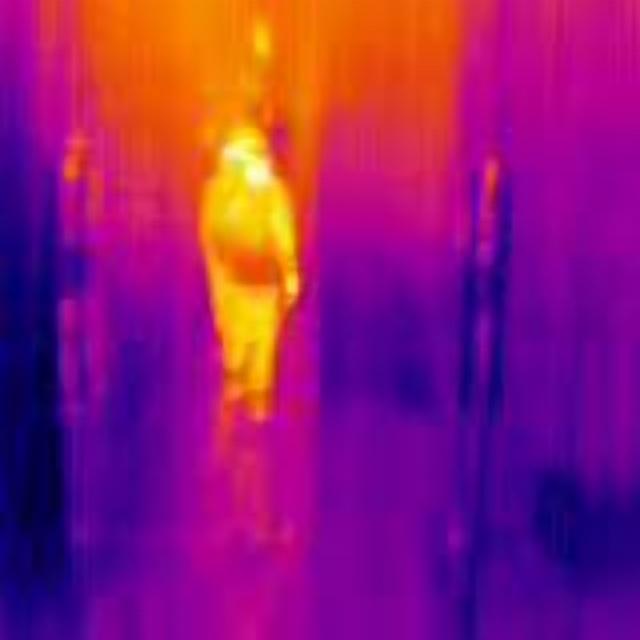
Detected objects:
label: person